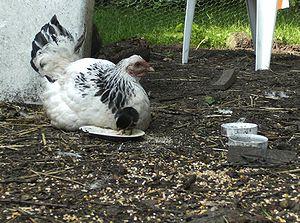
La poule du Reich est une race de poule domestique allemande.